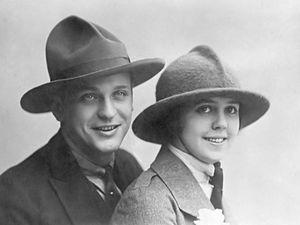
Theo Frenkel jr. était un acteur néerlandais.